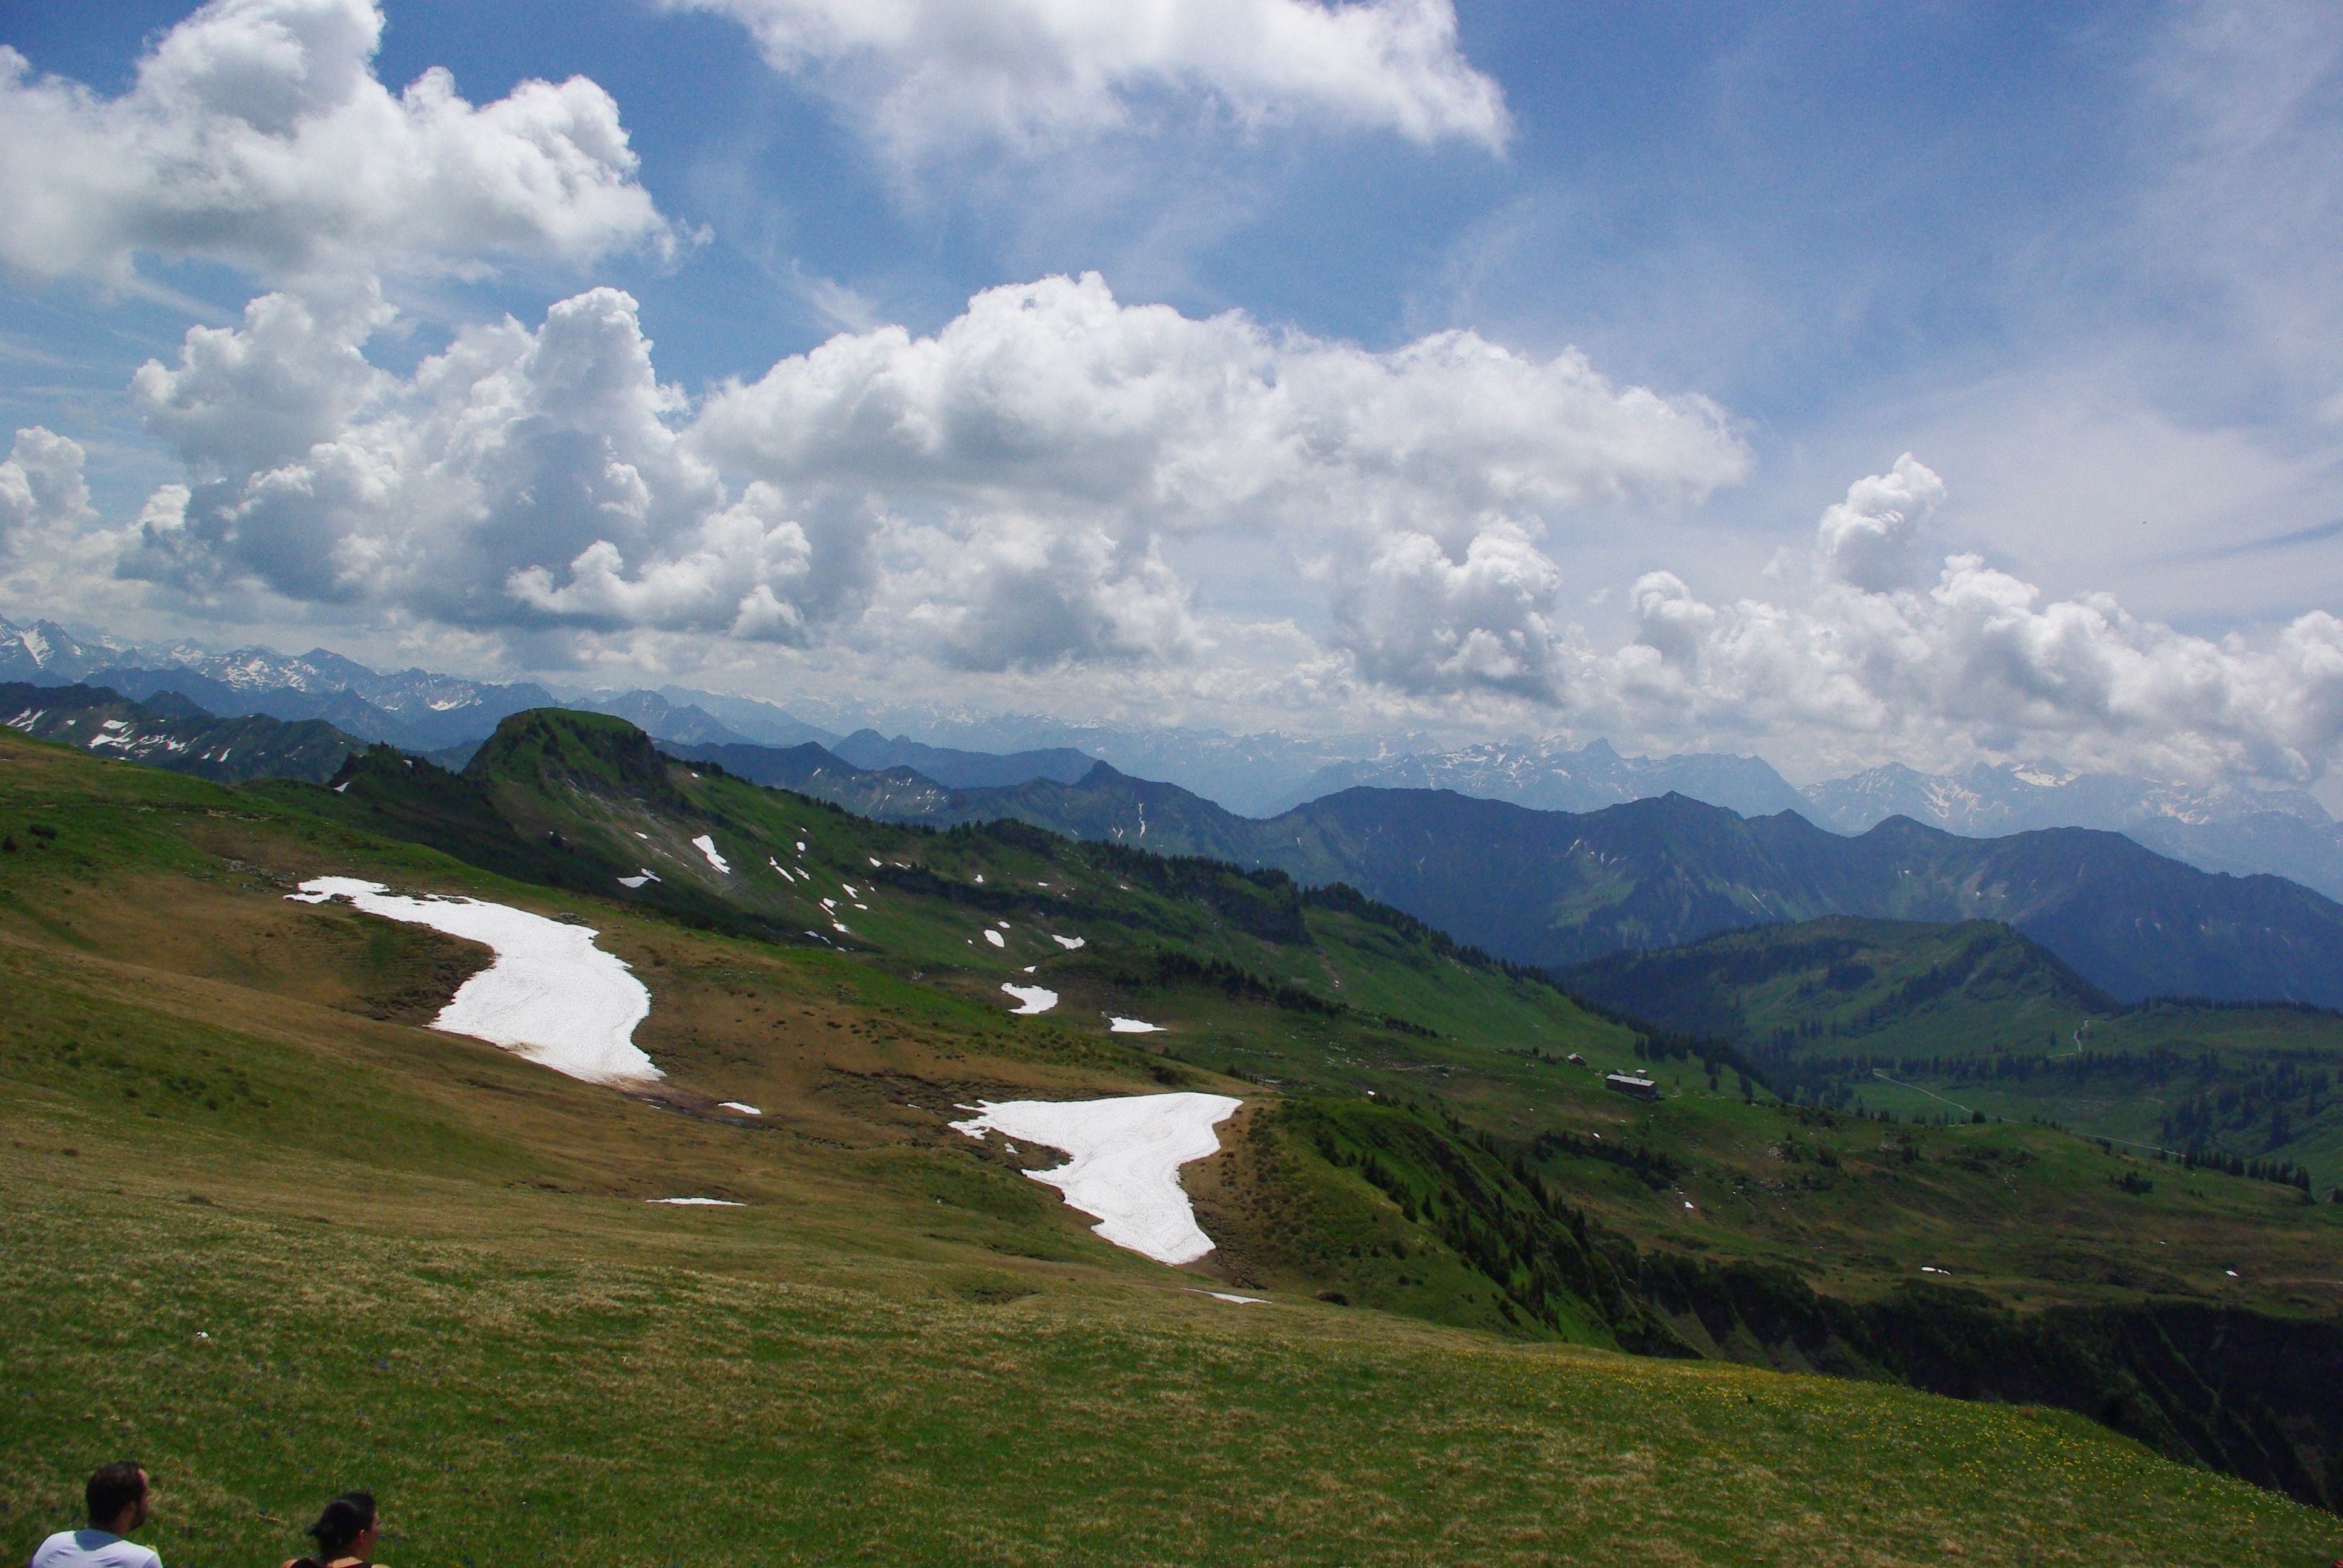
landscape, tree, nature, grass, horizon, wilderness, mountain, cloud, sky, field, meadow, prairie, hill, valley, mountain range, daytime, pasture, cumulus, highland, national park, ridge, plain, summit, bank, massif, alps, grassland, plateau, fell, elevation, ecosystem, depression, steppe, rural area, lake district, mountain pass, hill station, continental divide, meteorological phenomenon, mountainous landforms, ecoregion, national trust for places of historic interest or natural beauty, mount scenery